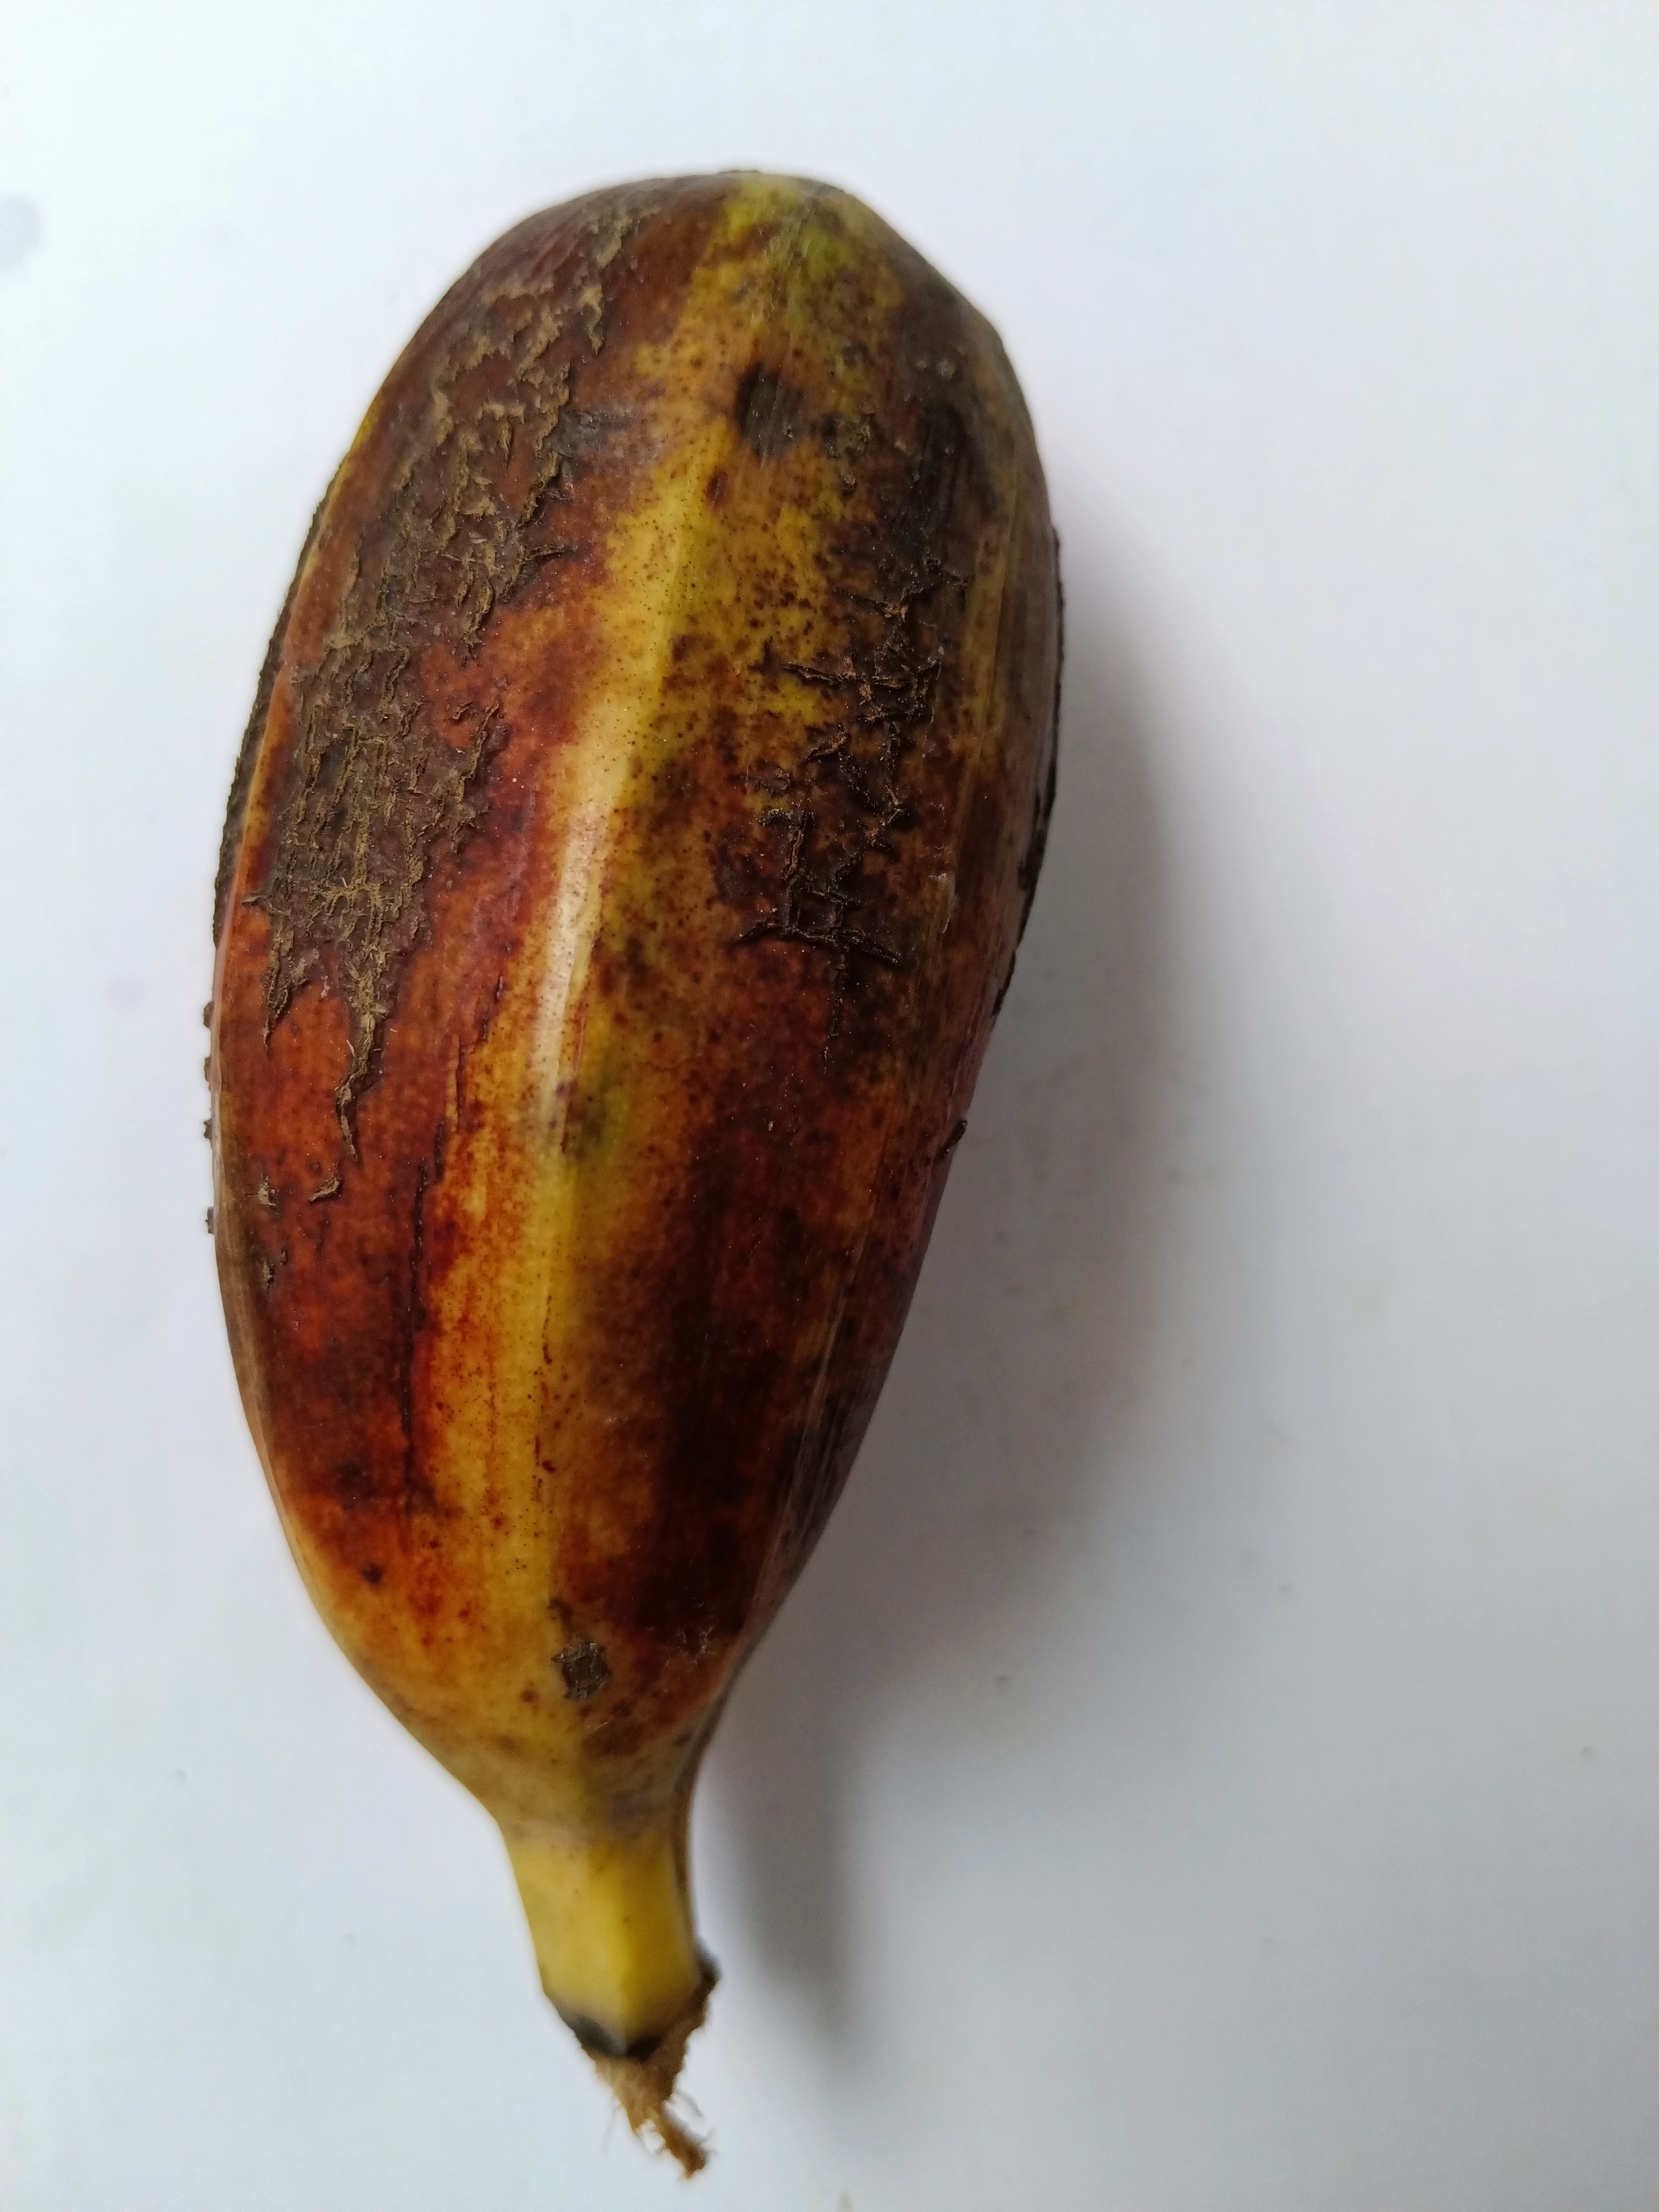
Banana variety: Bichi